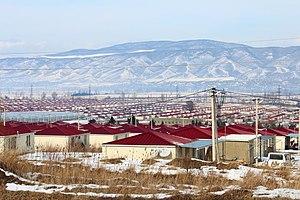
Jacky au royaume des filles est une comédie française écrite et réalisée par Riad Sattouf, sortie en 2014.